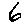
Label: 6